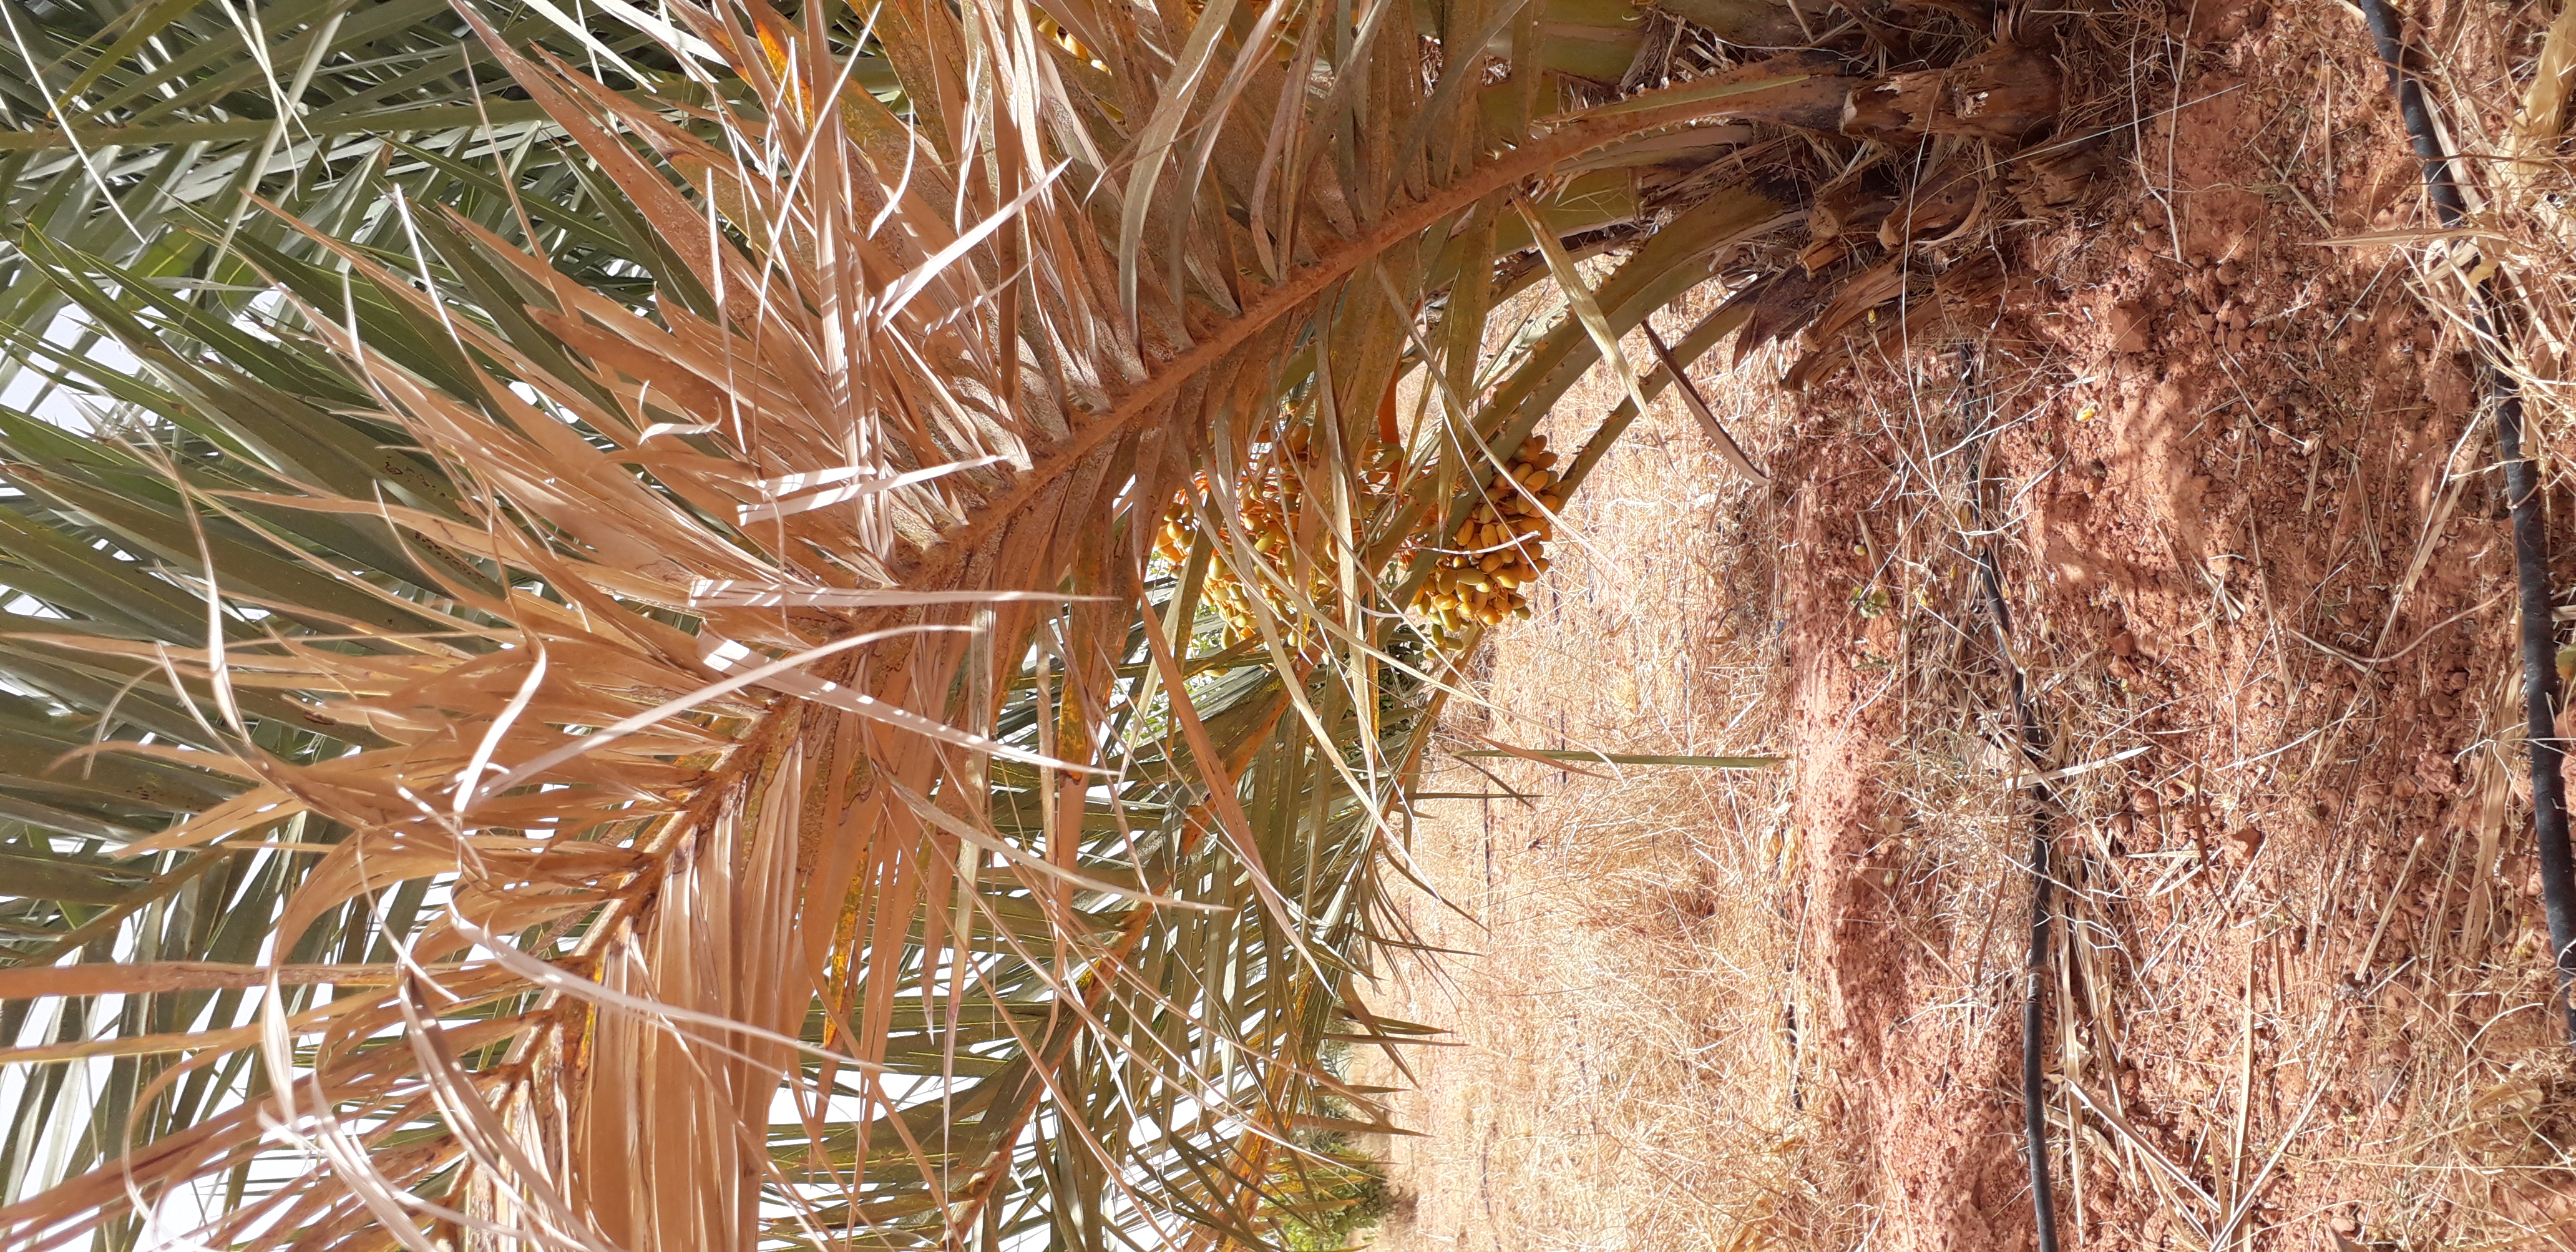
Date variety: kholt